Let Sleeping Cops Lie

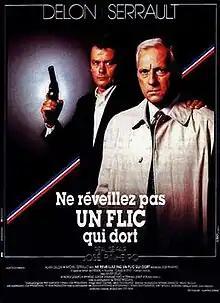

Let Sleeping Cops Lie also known as Don't Wake a Sleeping Cop (French: Ne réveillez pas un flic qui dort) is a French crime film released in 1988, directed by José Pinheiro, starring Alain Delon and Michel Serrault. The screenplay is written by Alain Delon and José Pinheiro based on the novel "Clause de style" by Frédéric H. Fajardie.